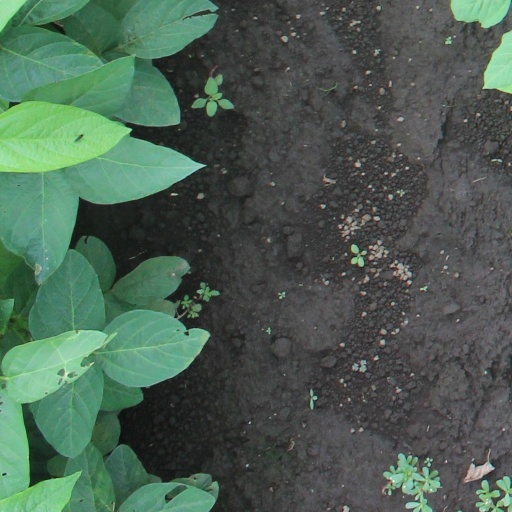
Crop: soybean